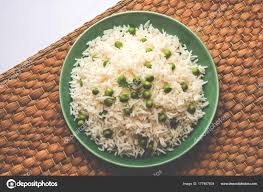
Yemek: pirinc_pilavi